Sky position (RA, Dec in degrees): 18.926, -0.01785
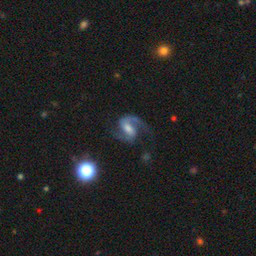
Galaxy morphology: Barred Spiral Galaxies